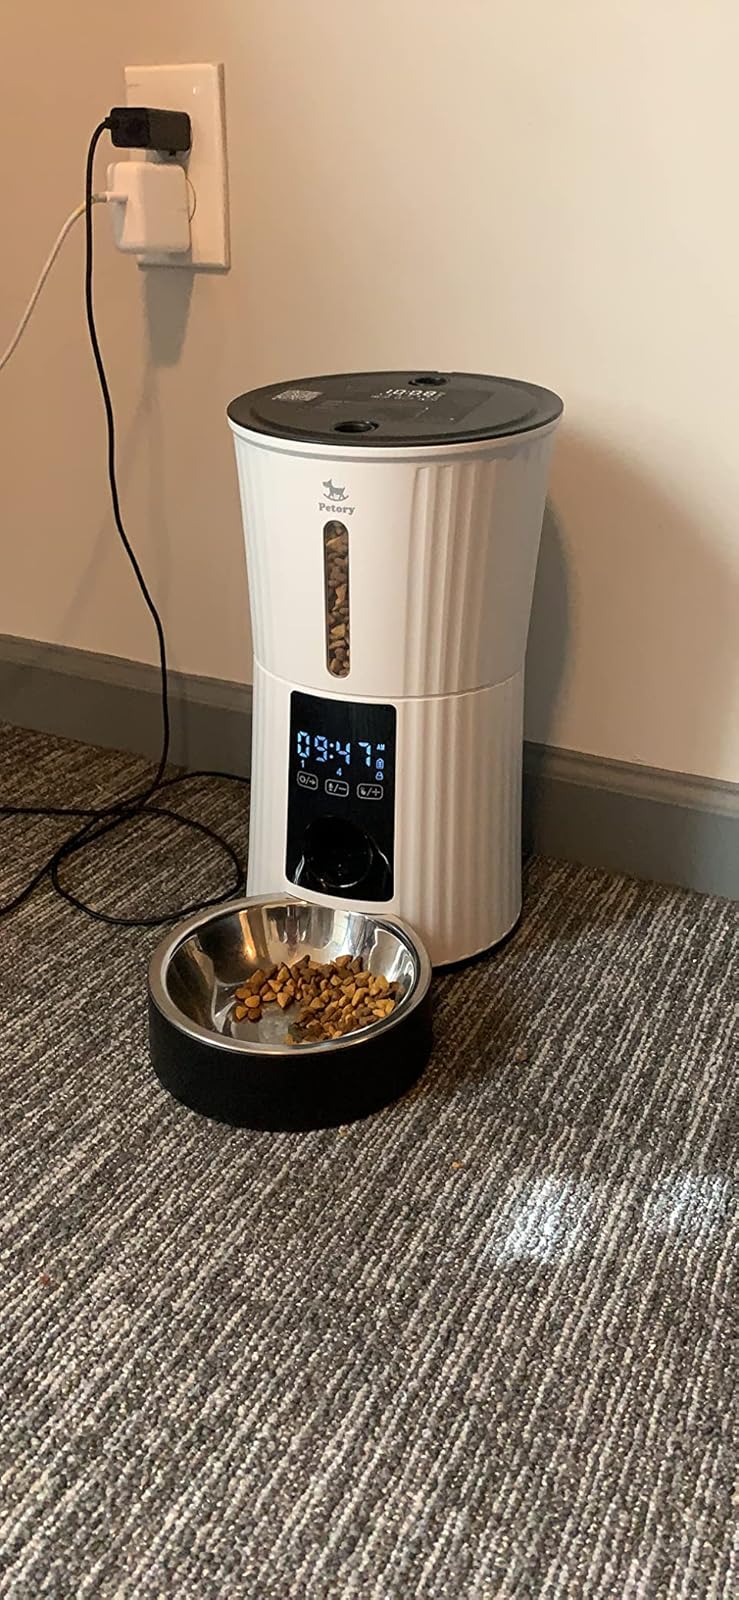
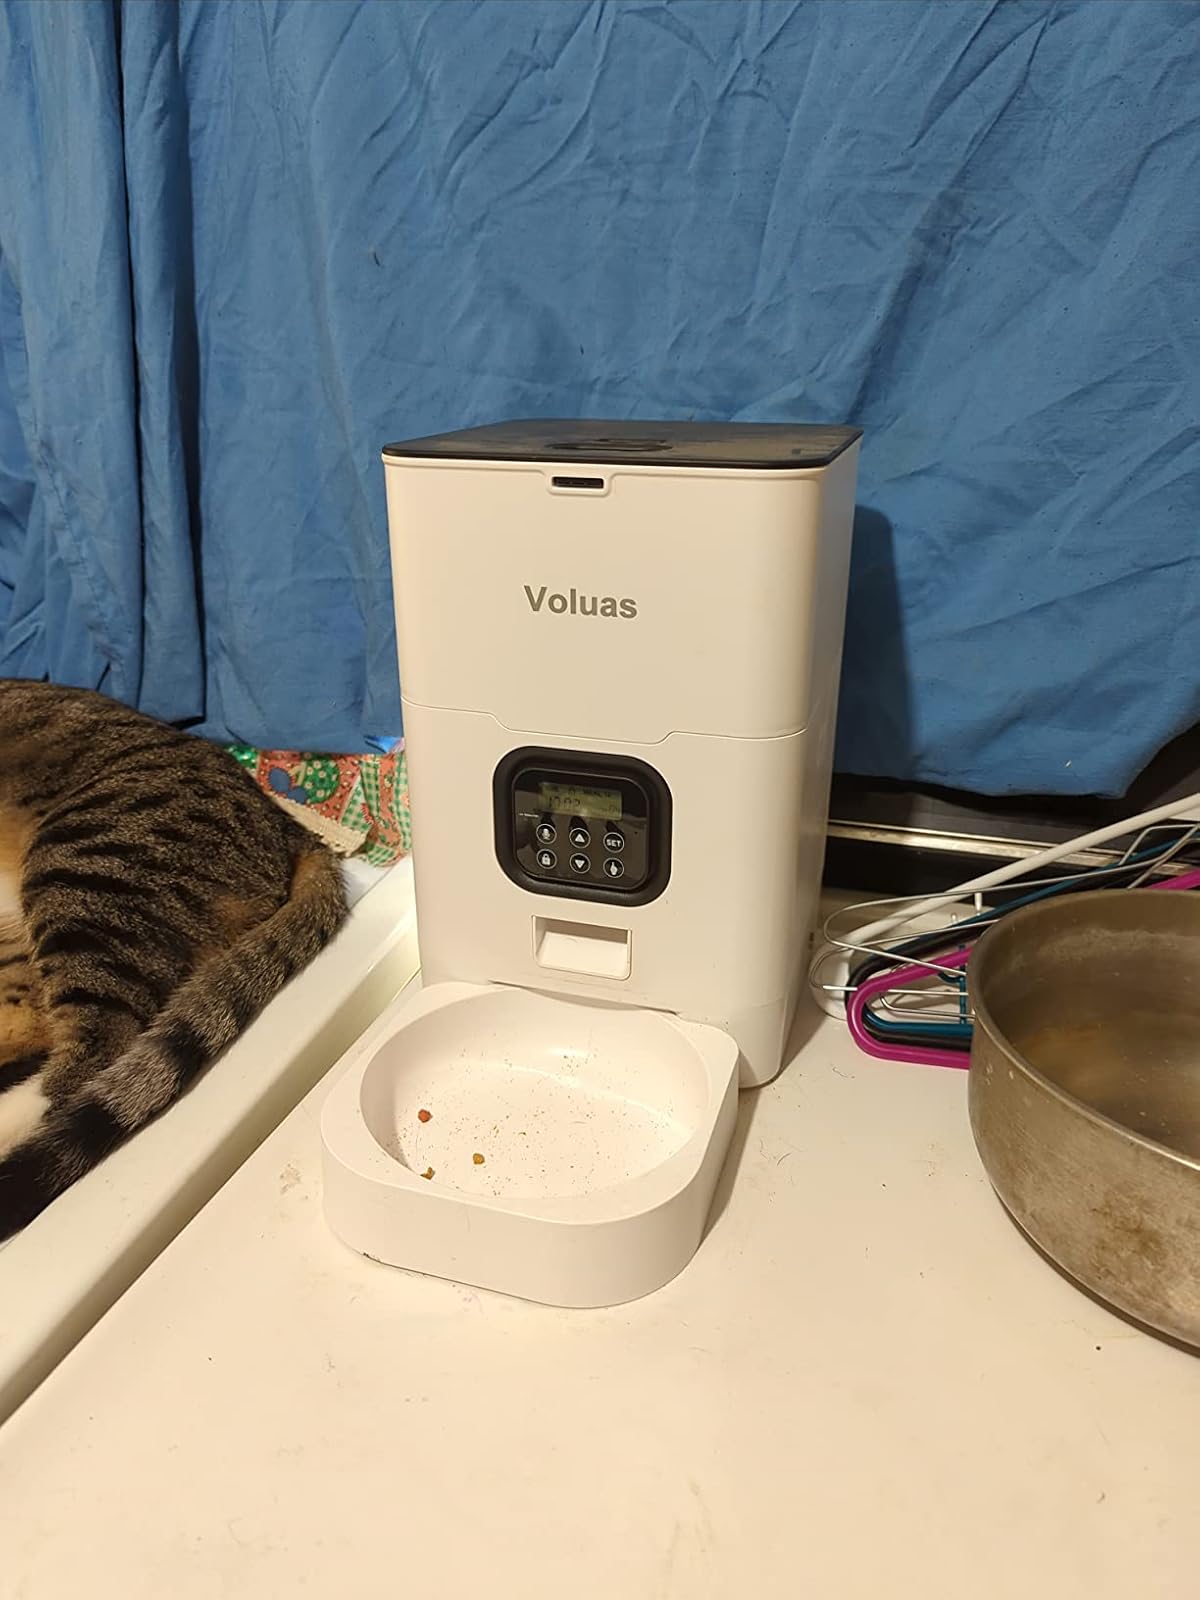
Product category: items_feeder
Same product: no